Walter Leveson

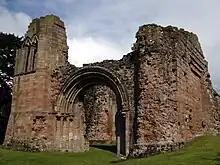
Western end of Lilleshall abbey. The Leveson family lived at a hunting lodge on the site in the 16th and early 17th centuries.

Walter Leveson was the son of Sir Richard Leveson (died 1560) of Lilleshall Abbey and the grandson of James Leveson (died 1547), a Wolverhampton wool merchant who bought Lilleshall in 1539 after the dissolution of the lesser monasteries and built a house on the site. In 1540 James Leveson also bought Trentham Priory, another recently dissolved Augustinian house, and in 1543 the manor of Lilleshall, a large estate around the abbey site which had formerly been part of the abbey demesne. These formed the nucleus of the family estates. The family name is pronounced , and could be rendered in many ways in the 16th century, including Lewson, Luson and Lucen.